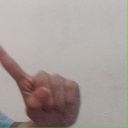
अक्षर: ए